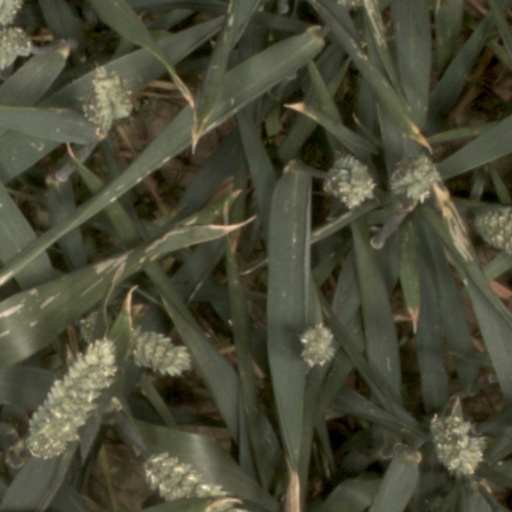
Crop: wheat